The Denial of the Historicity of Jesus in Past and Present

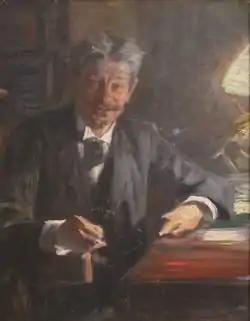
Georg Brandes, a sketch for a painting by P.S. Krøyer, 1900

With the Dane Georg Brandes, Drews ends his review in 1925, establishing the first historical list of the key radical/mythicists. This list has been brought up to date and expanded by later writers.